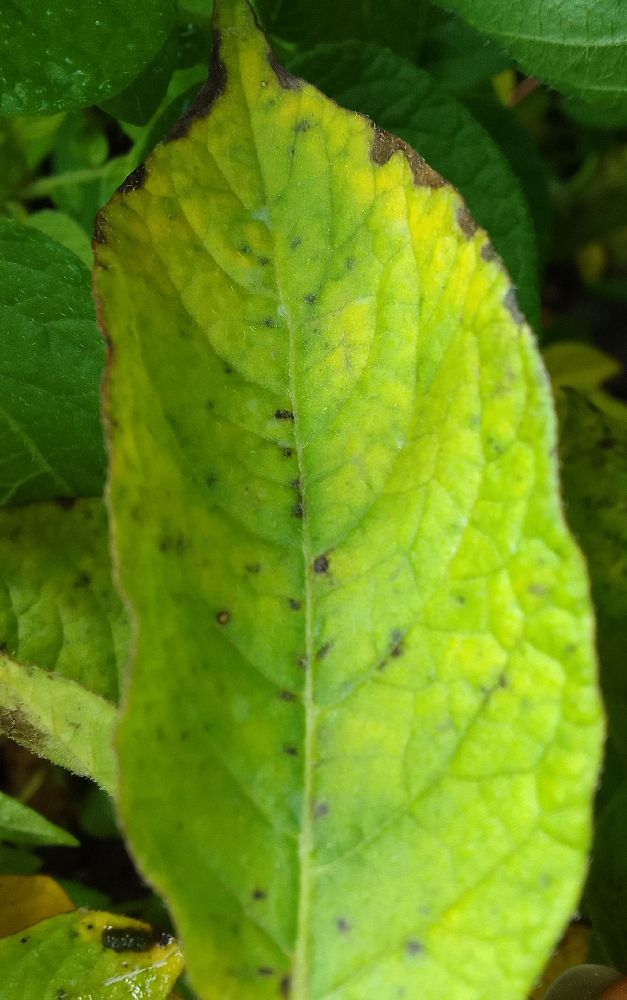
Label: Early blight